Complete blood count

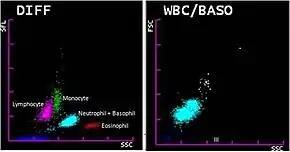
A scatter plot displaying many differently coloured clusters, labelled with the type of white blood cell they correspond to.

After being treated with reagents, white blood cells form three distinct peaks when their volumes are plotted on a histogram. These peaks correspond roughly to populations of granulocytes, lymphocytes, and other mononuclear cells, allowing a three-part differential to be performed based on cell volume alone. More advanced analyzers use additional techniques to provide a five- to seven-part differential, such as light scattering or radiofrequency analysis, or using dyes to stain specific chemicals inside cells—for example, nucleic acids, which are found in higher concentrations in immature cells or myeloperoxidase, an enzyme found in cells of the myeloid lineage. Basophils may be counted in a separate channel where a reagent destroys other white cells and leaves basophils intact. The data collected from these measurements is analyzed and plotted on a scattergram, where it forms clusters that correlate with each white blood cell type. Another approach to automating the differential count is the use of digital microscopy software, which uses artificial intelligence to classify white blood cells from photomicrographs of the blood smear. The cell images are displayed to a human operator, who can manually re-classify the cells if necessary.